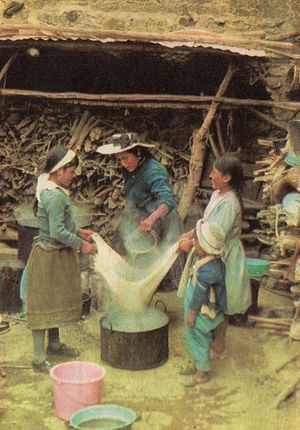
Kvinder i brygning
Kvinder, der brygger chicha i den andenanske by Huacho sin Pescado (1980)
Siden oldtiden har kvinder været aktive indenfor brygning. Selvom Vesten har opfattet brygning som et mandsdomineret felt igennem de sidste 150 år, har kvinder traditionelt set taget del i erhvervet. Etnografiske og arkæologiske studier har vist, at brygning var en del af hverdagen i de gamle samlings- og bagertraditioner, som verden over har været kvindernes mest prominente roller i samfundet. Lige siden 7000 f.v.t., hvor de første tegn på brygning viste sig, til industrialiseringen, hvor brygningserhvervet blev kommercialiseret, var kvinderne de primære brygmestre på alle beboede kontinenter. I mange kulturer var de guddommelige væsner for brygning og dens mytiske beskyttere kvindelige gudinder og ofte associeret med fertilitet.